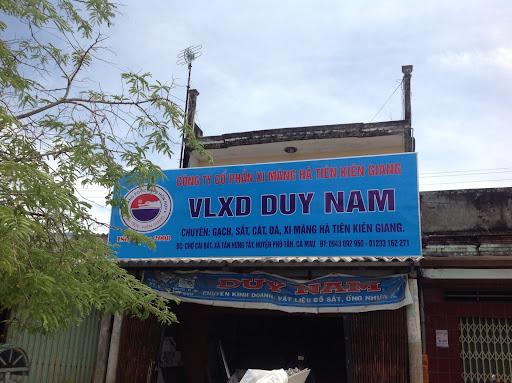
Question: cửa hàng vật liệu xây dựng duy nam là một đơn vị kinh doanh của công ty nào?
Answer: công ty cổ phần xi măng hà tiên kiên giang